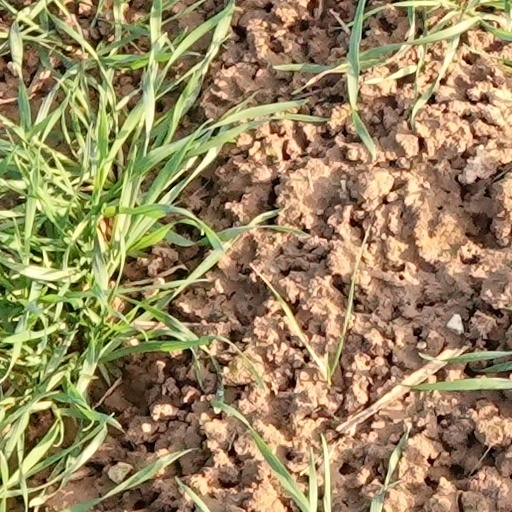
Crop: wheat